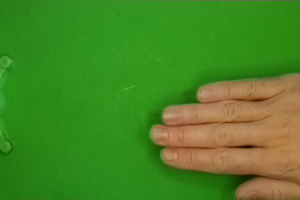
Label: paper